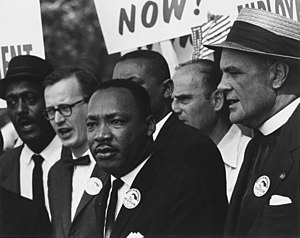
Anafor
Martin Luther King benyttede sig også af anaforiske virkemidler i sin tale foran Washington Monument, hvor "I have a dream" blev berømt, idet han otte gange gentog 'I have a dream'.[1]
En anafor er et sprogligt virkemiddel, som anvendes til at beskrive den grammatiske parallelitet, hvor de første ord i en sætning gentages flere gange efter hinanden.